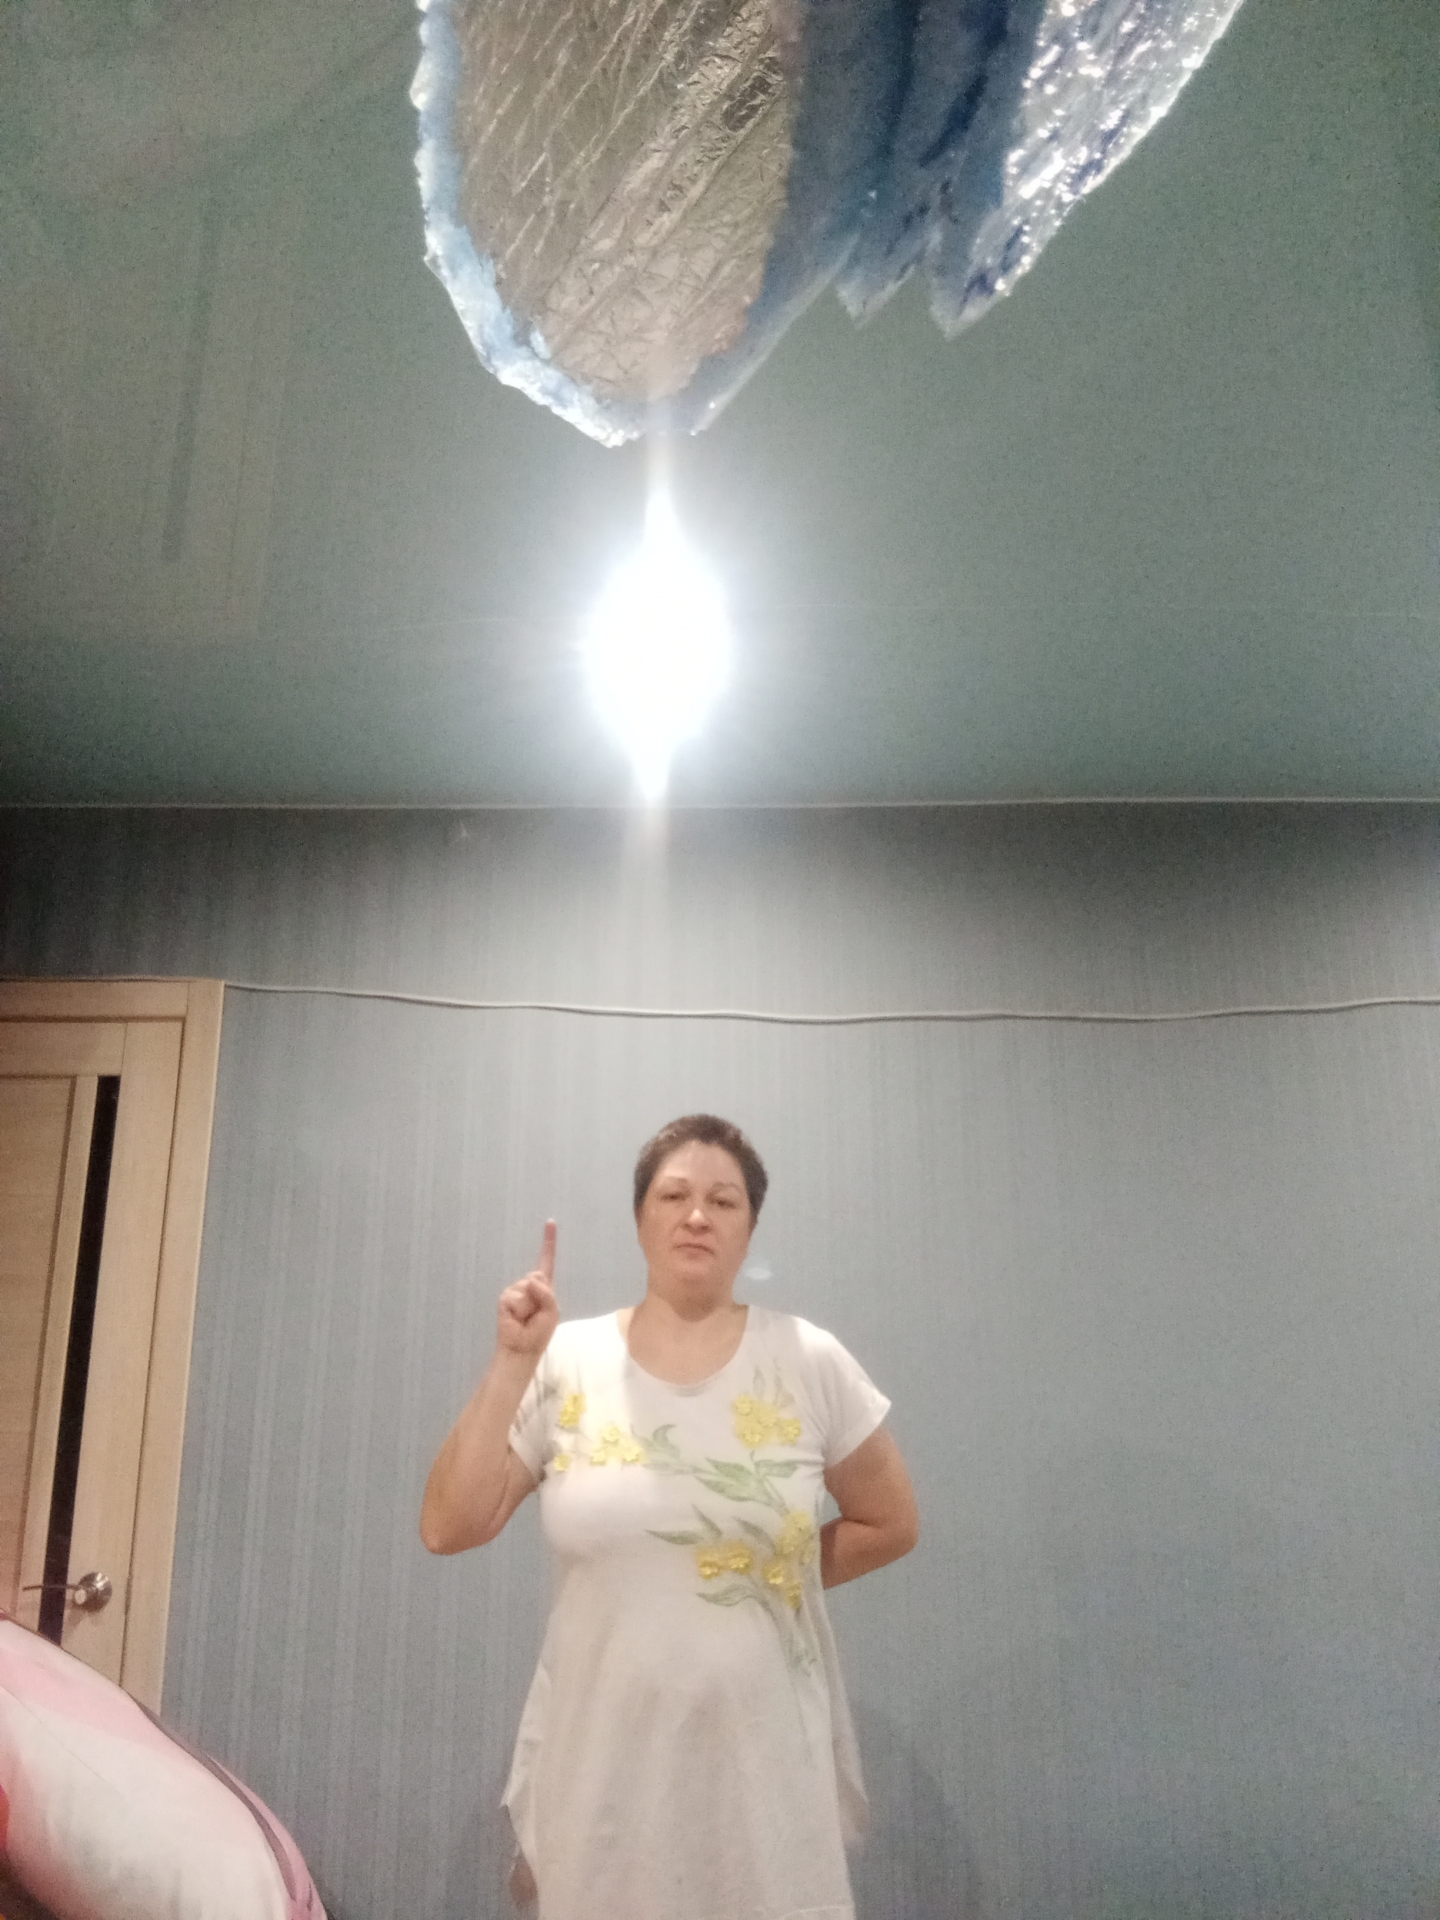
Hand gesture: one